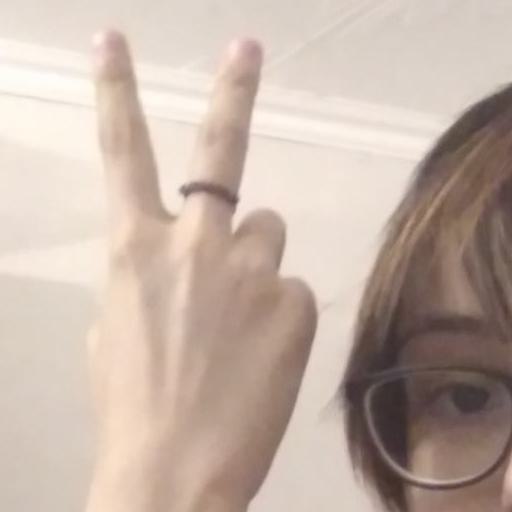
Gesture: peace_inverted